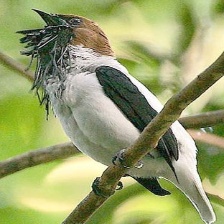
Species: BEARDED BELLBIRD
Scientific name: PROCNIAS AVERANO